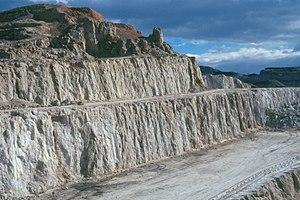
Le gypse, dénommé aussi gypsite, ou pierre à plâtre, est une roche tendre saline ou une évaporite commune, voire abondante, entièrement cristallisée, composée principalement du minéral gypse, un sulfate doublement hydraté de calcium, décrite par la formule CaSO₄ · 2 H₂O et qui constitue le premier fin dépôt dans les marais salants. Elle possède un domaine de stabilité assez étendu, mais en général dans des conditions haute température et de migration aisée d'eau, cède sa place à l'anhydrite, plus dense et plus dure. Sa texture cristalline est en général moyenne à fine, elle peut être granulaire à fibreuse.